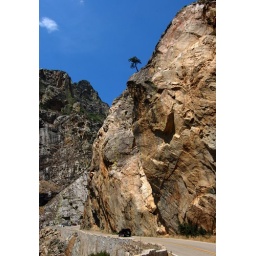
Lonely tree grown on a rock in King's Canyon National Park (California)